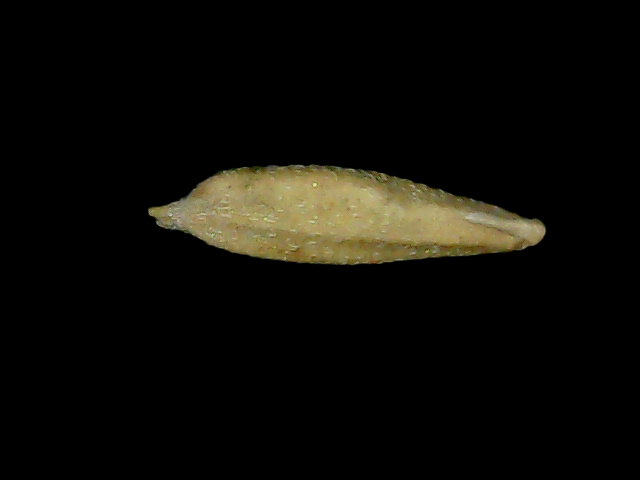
Rice variety: Bd49